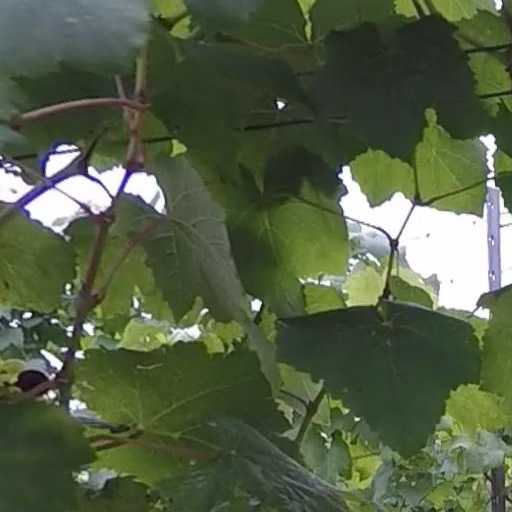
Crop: grape